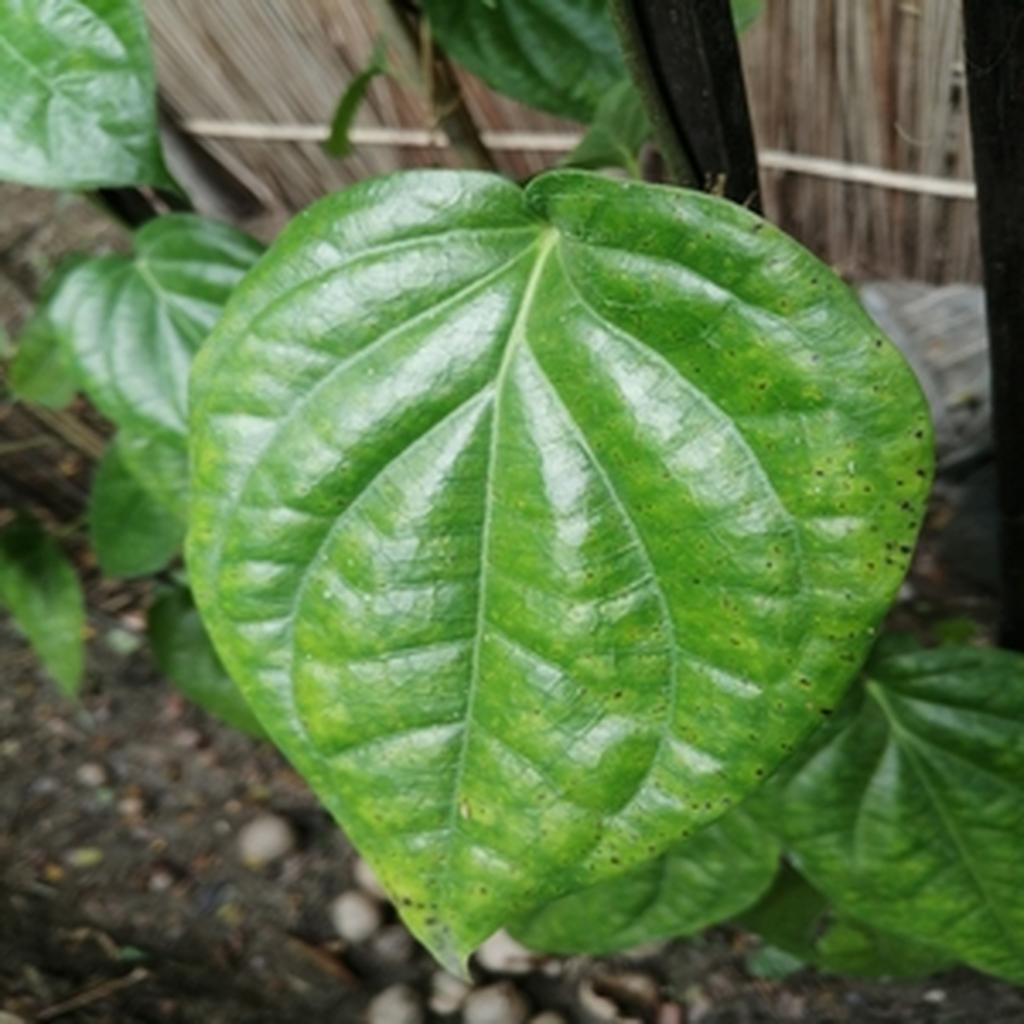
Label: Leaf_Spot